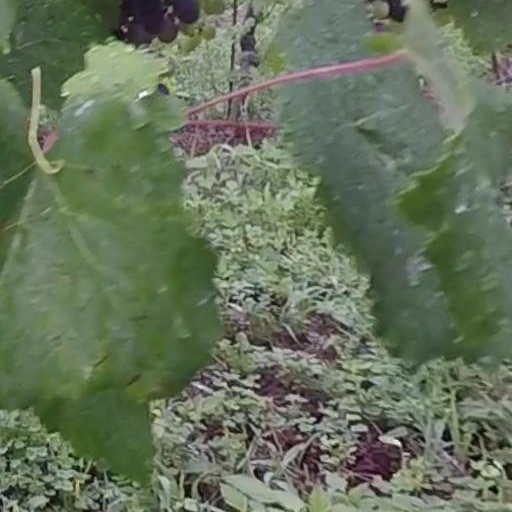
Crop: grape